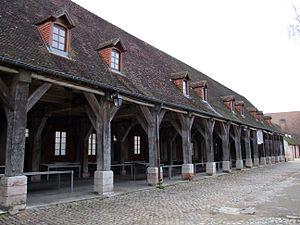
Arsenal Vauban, halles, Auxonne, Côte-d'Or, Bourgogne, FRANCE
Auxonne est une commune française située dans l'arrondissement de Dijon du département de la Côte-d'Or, en région Bourgogne-Franche-Comté.
Cet article recense une partie des monuments historiques de la Côte-d'Or, en France.